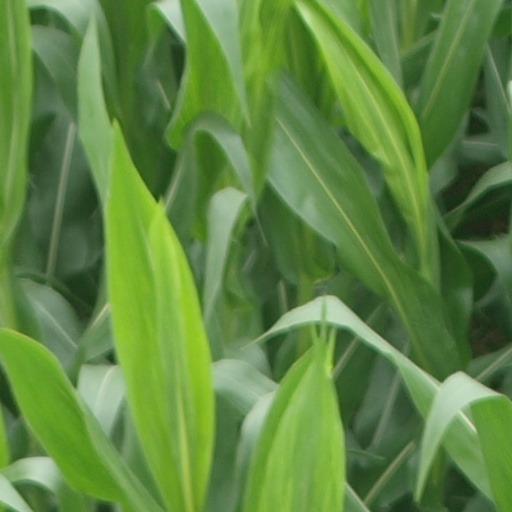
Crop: maize; corn